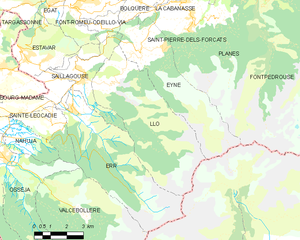
Carte des communes françaises
Llo est une commune française située dans le département des Pyrénées-Orientales, en région Occitanie.